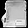
Label: Bag